Murder of George Floyd

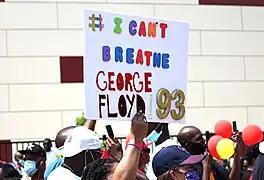
Protester holding up a sign reading # I can't breathe George Floyd '93

The federal civil rights trial of Kueng, Lane, and Thao was held at a courtroom in the Warren E. Burger Federal Building in Saint Paul, Minnesota. Jury selection began on January 20, 2022, and opening statements were given by both sides on January 24. The 12-person jury seated for the trial was drawn from across Minnesota. The racial makeup of the jury was described by "The New York Times" as appearing to be all-White, a contrast to the more racially diverse jury during Chauvin's criminal trial.